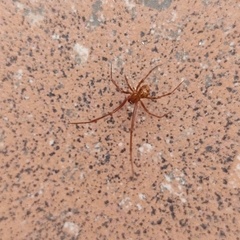
Species: Parasteatoda_tepidariorum